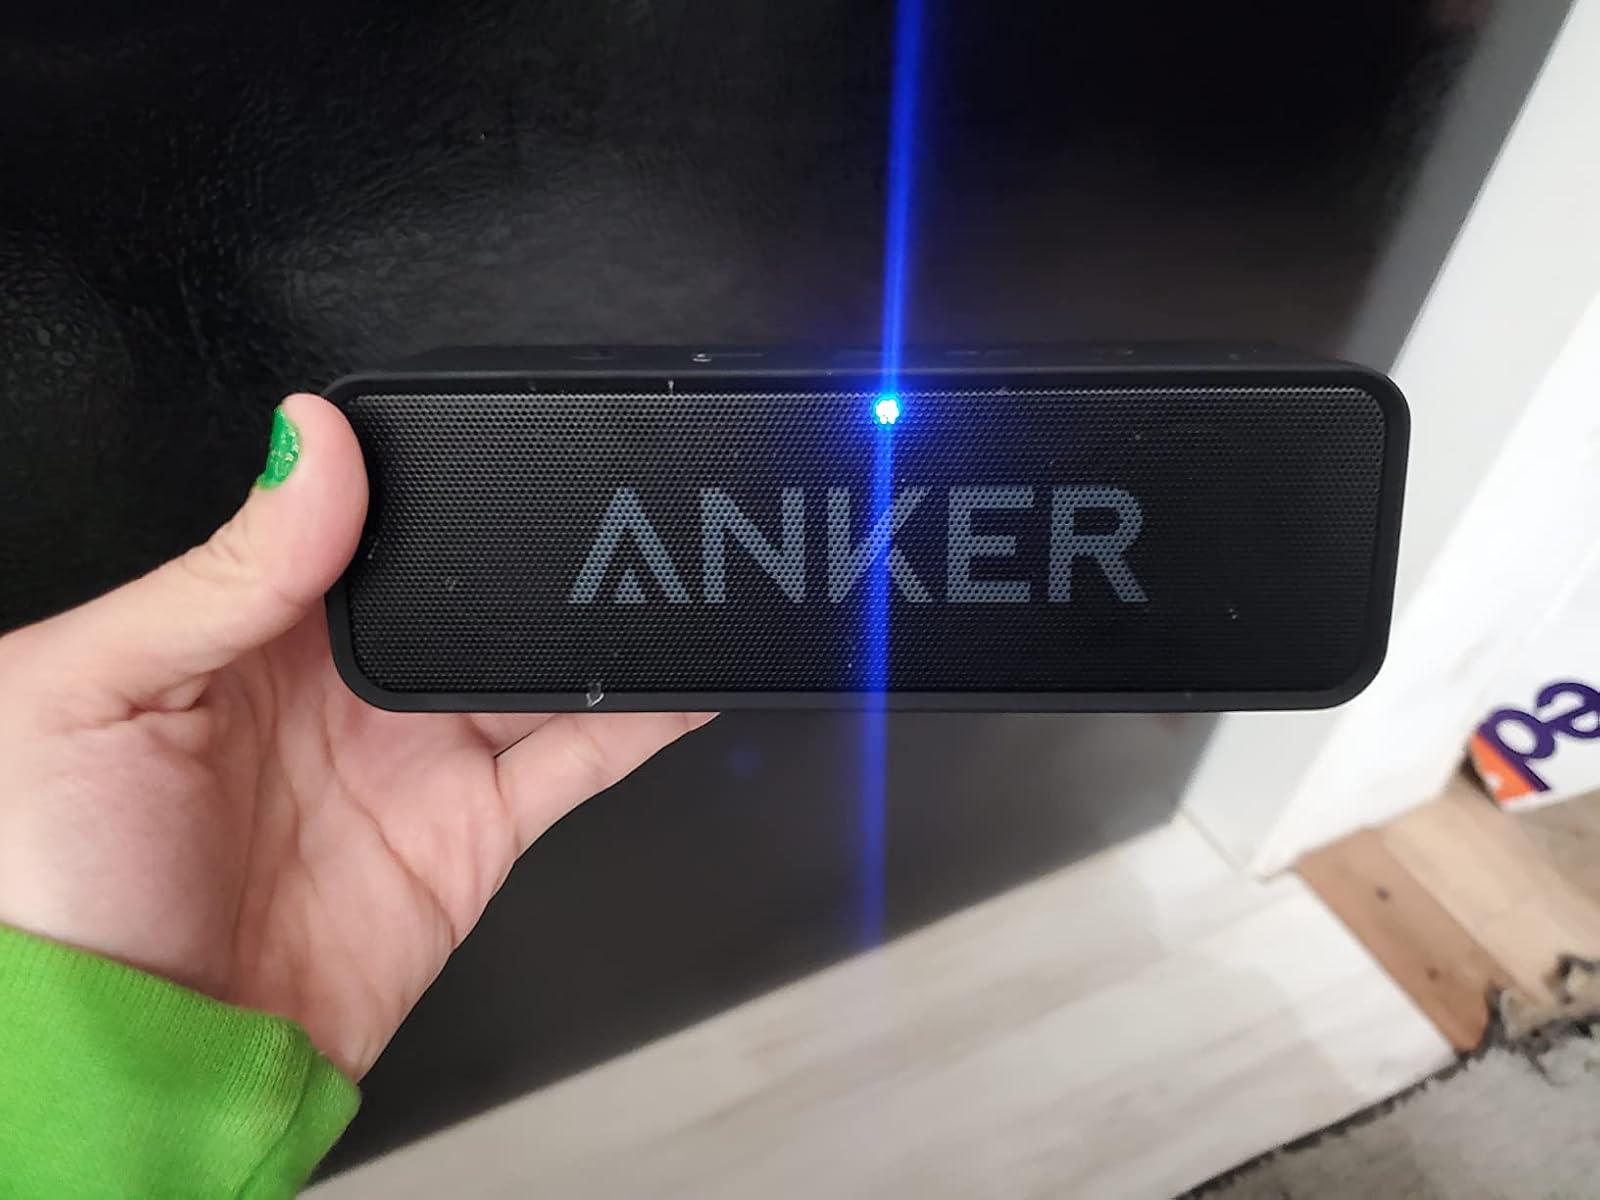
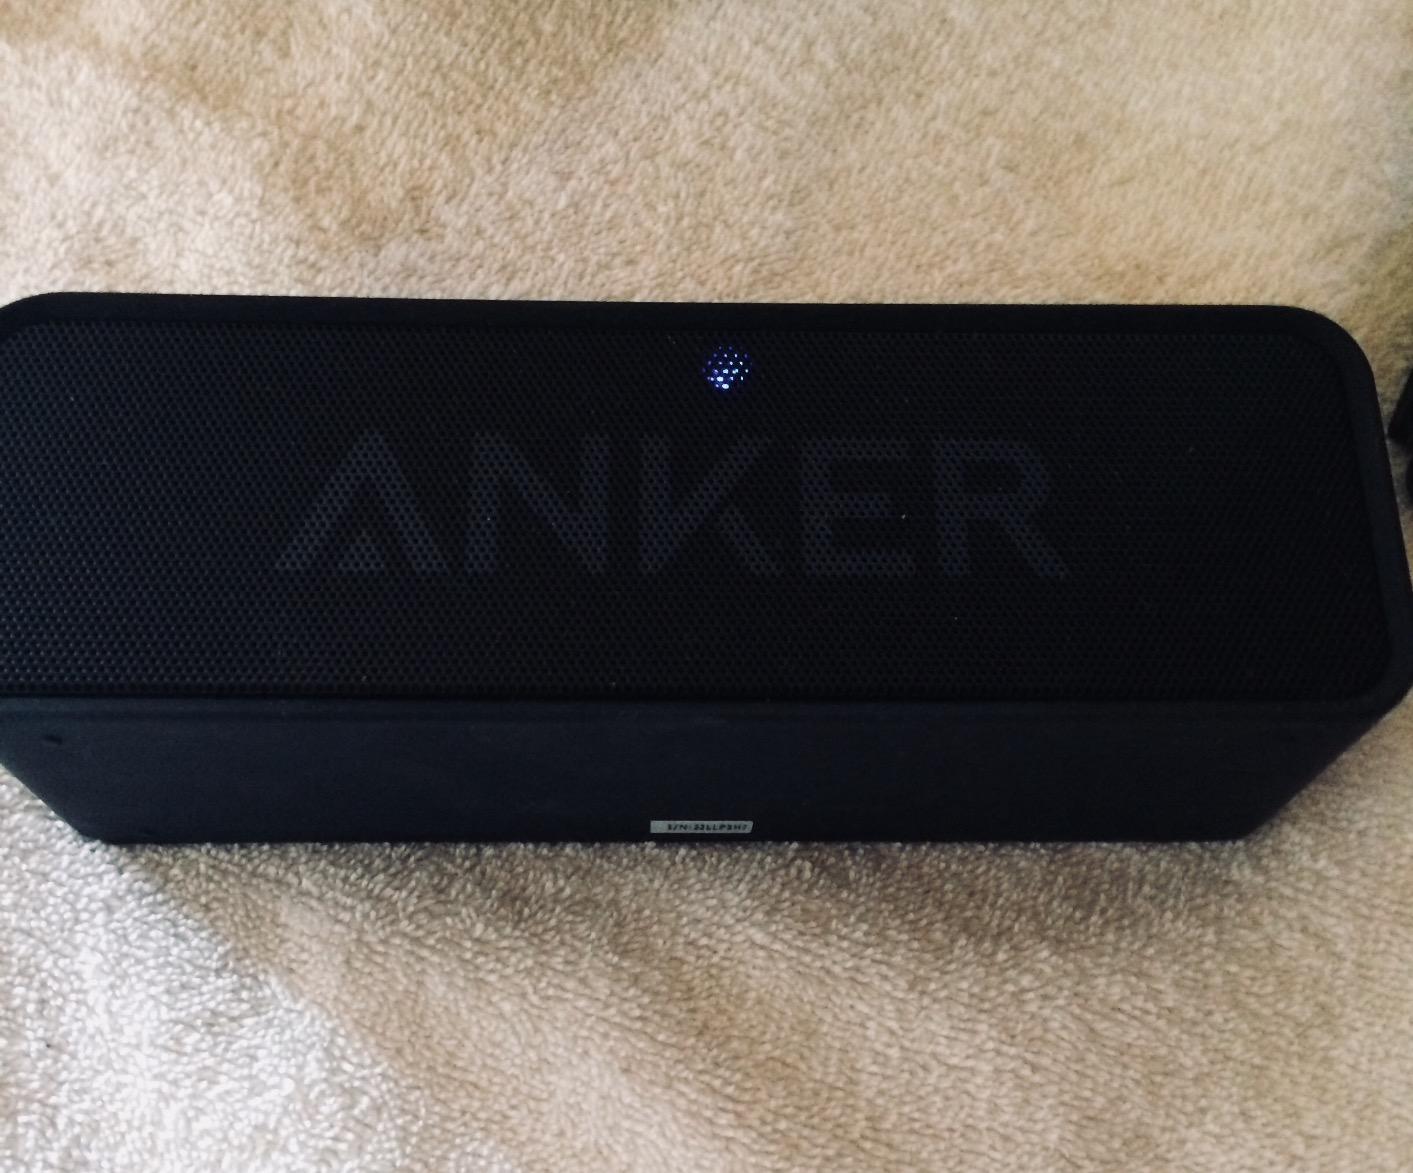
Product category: speaker
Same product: yes